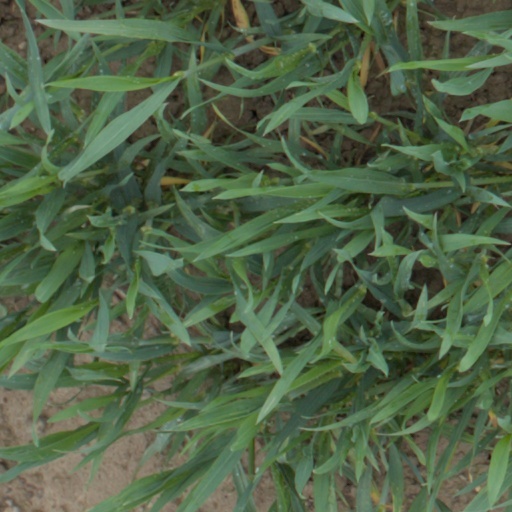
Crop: wheat